Climate change in India

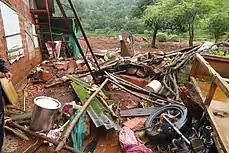
Image of a house in Humbarli that was destroyed by extreme weather and flooding. As climate change gets worse, many parts of India will experience more extreme weather, which will cause extra rainfall as well as drought.

Temperature rises on the Tibetan Plateau are causing Himalayan glaciers to retreat, threatening the flow rate of the Ganga, Brahmaputra, Yamuna, and other major rivers; the livelihoods of hundreds of thousands of farmers depend on these rivers. A 2007 World Wide Fund for Nature (WWF) report states that the Indus River may run dry for the same reason.